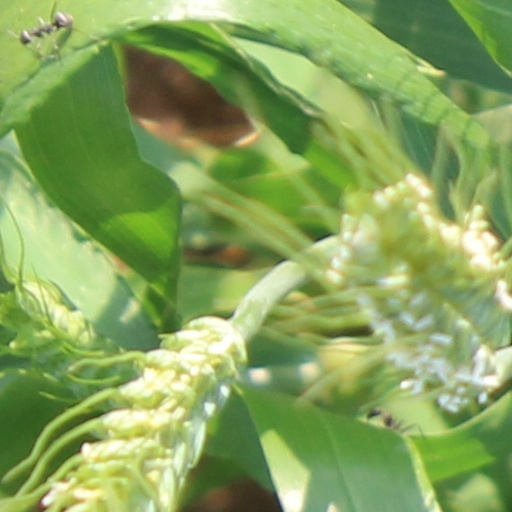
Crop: wheat